Sky position (RA, Dec in degrees): 128.062, 26.607
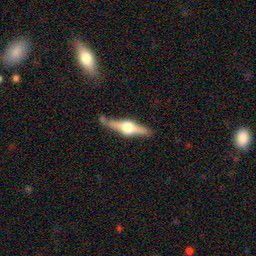
Galaxy morphology: Edge-on Galaxies with Bulge